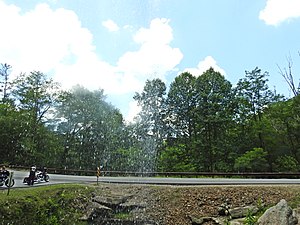
Bridal Veil Falls (North Carolina) / Geologi
Udsyn til US Route 64 gennem vandfaldet.
Bridal Veil Falls er er et 13,7 m højt vandfald i Nantahala National Forest i Macon County i North Carolina. Vandfaldet ligger ved US Highway 64 knap 4 km nordvest for byen Highlands. Et lille stykke vej fører ind bag vandfaldet, og dette er det eneste vandfald i North Carolina, som man kan køre bag om i bil.